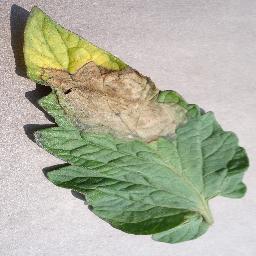
Label: Tomato___Late_blight